Valery Gergiev

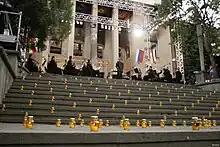
Valery Gergiev's requiem concert in Tskhinvali, 21 August 2008

During the 2008 South Ossetia war, Gergiev, who is of partial Ossetian heritage himself, accused the Georgian government of massacring ethnic Ossetians, triggering the conflict with Russia. He came to Tskhinvali and conducted a concert near the ruined building of the South Ossetian Parliament as tribute to the victims of the war.